Lizzie Borden House

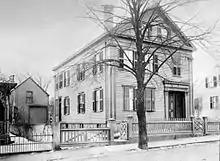
The Borden house at 92 Second Street in the late 1800s

From 1872 to 1892, the house was the property of Andrew Borden, Lizzie's father, who was a bank president and a member of Fall River high society. After buying the house, Andrew Borden altered it so that instead of it being two apartments it would become one home for him and his family. However, even after the remodeling, he still refused to install the newest technologies like indoor plumbing and electricity. He put a two-stall privy in the basement and a chamber pot under every bed. This house was considered middle class and was unusual for someone of his status to live in. Andrew Borden bought it because of its proximity to his business on Main Street. He moved his four-person family (his wife, Abby, and his two daughters, Emma and Lizzie) into the home as well as one maid who lived in the attic (Bridgett).